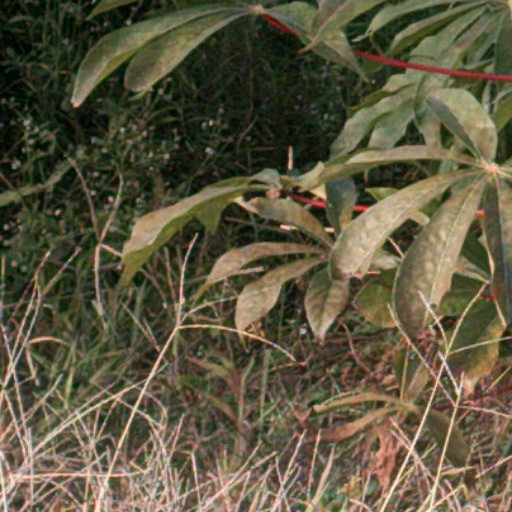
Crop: cassava